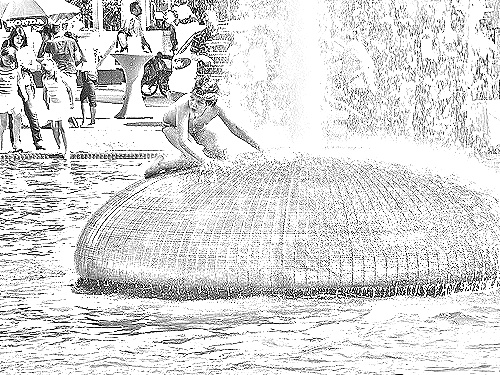
Portrait style: Sketch Portrait